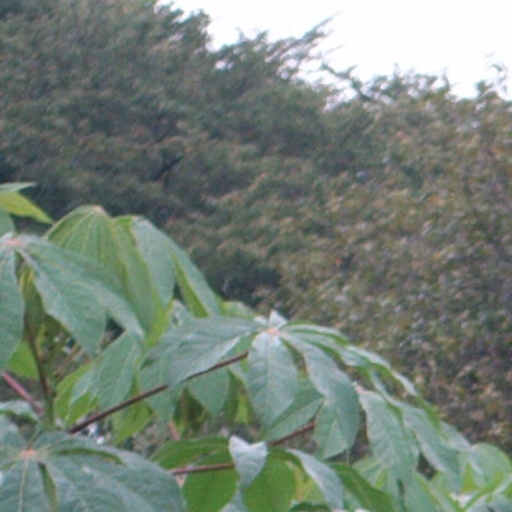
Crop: cassava